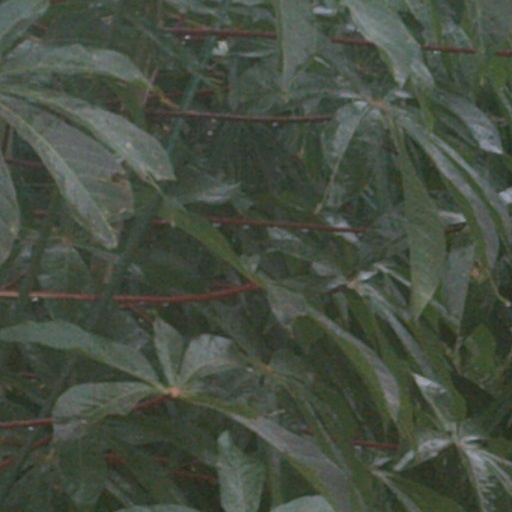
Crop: cassava